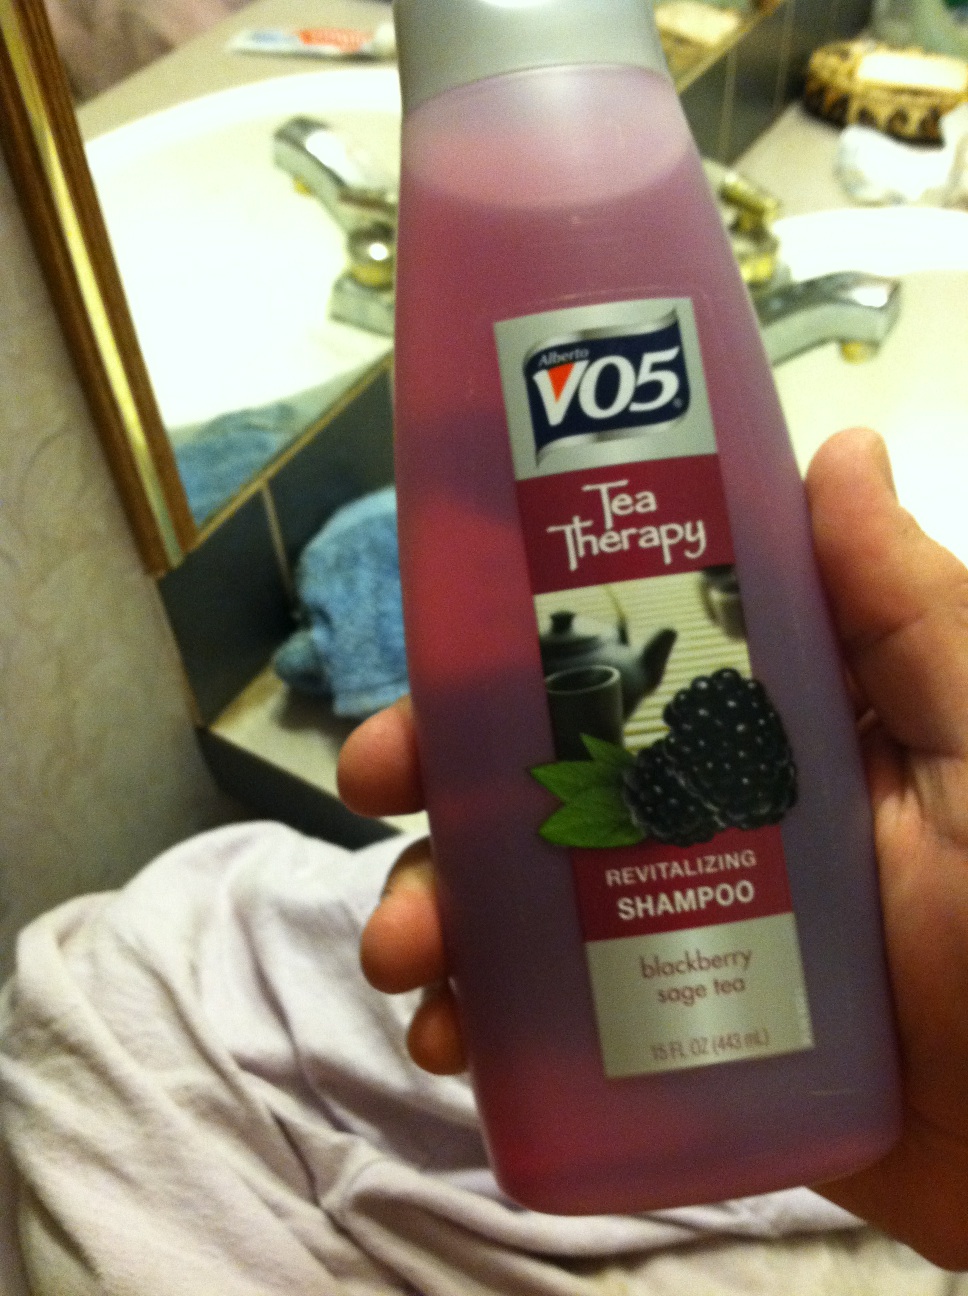Question: Can you tell me if this is shampoo or conditioner? Thank you.
Answer: shampoo